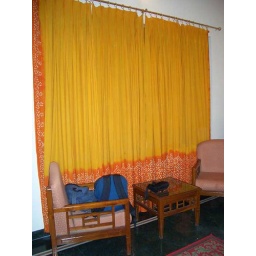
View of our curtains...imagine opening the room door and being blasted by sunflower yellow bed covers and curtains!